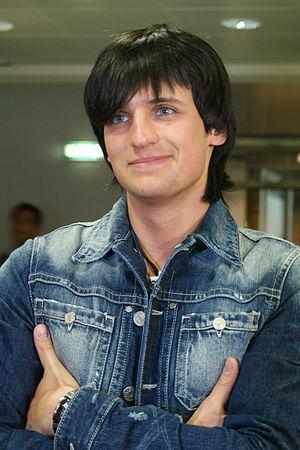
Dmitri Alexandrovitch Koldoun né le 11 juin 1985 à Minsk, est un chanteur de pop biélorusse.